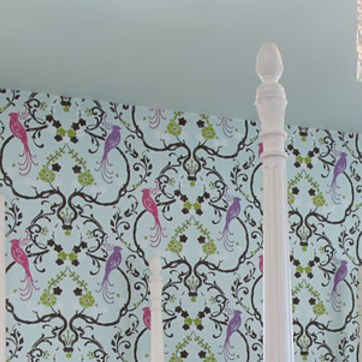
Material: wallpaper